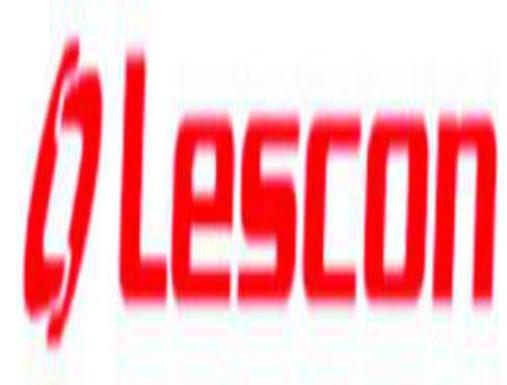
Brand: lescon
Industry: Sports